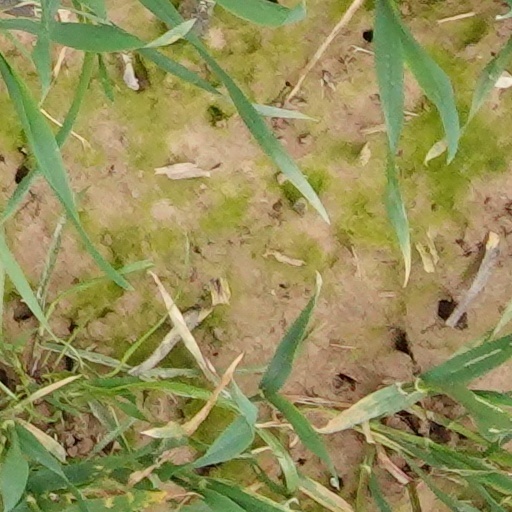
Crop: wheat